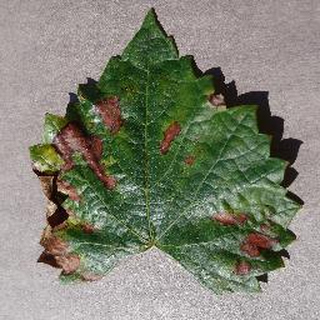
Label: grape_esca_black_measles